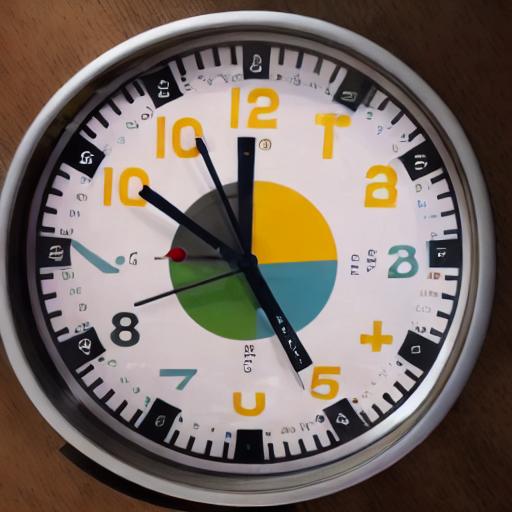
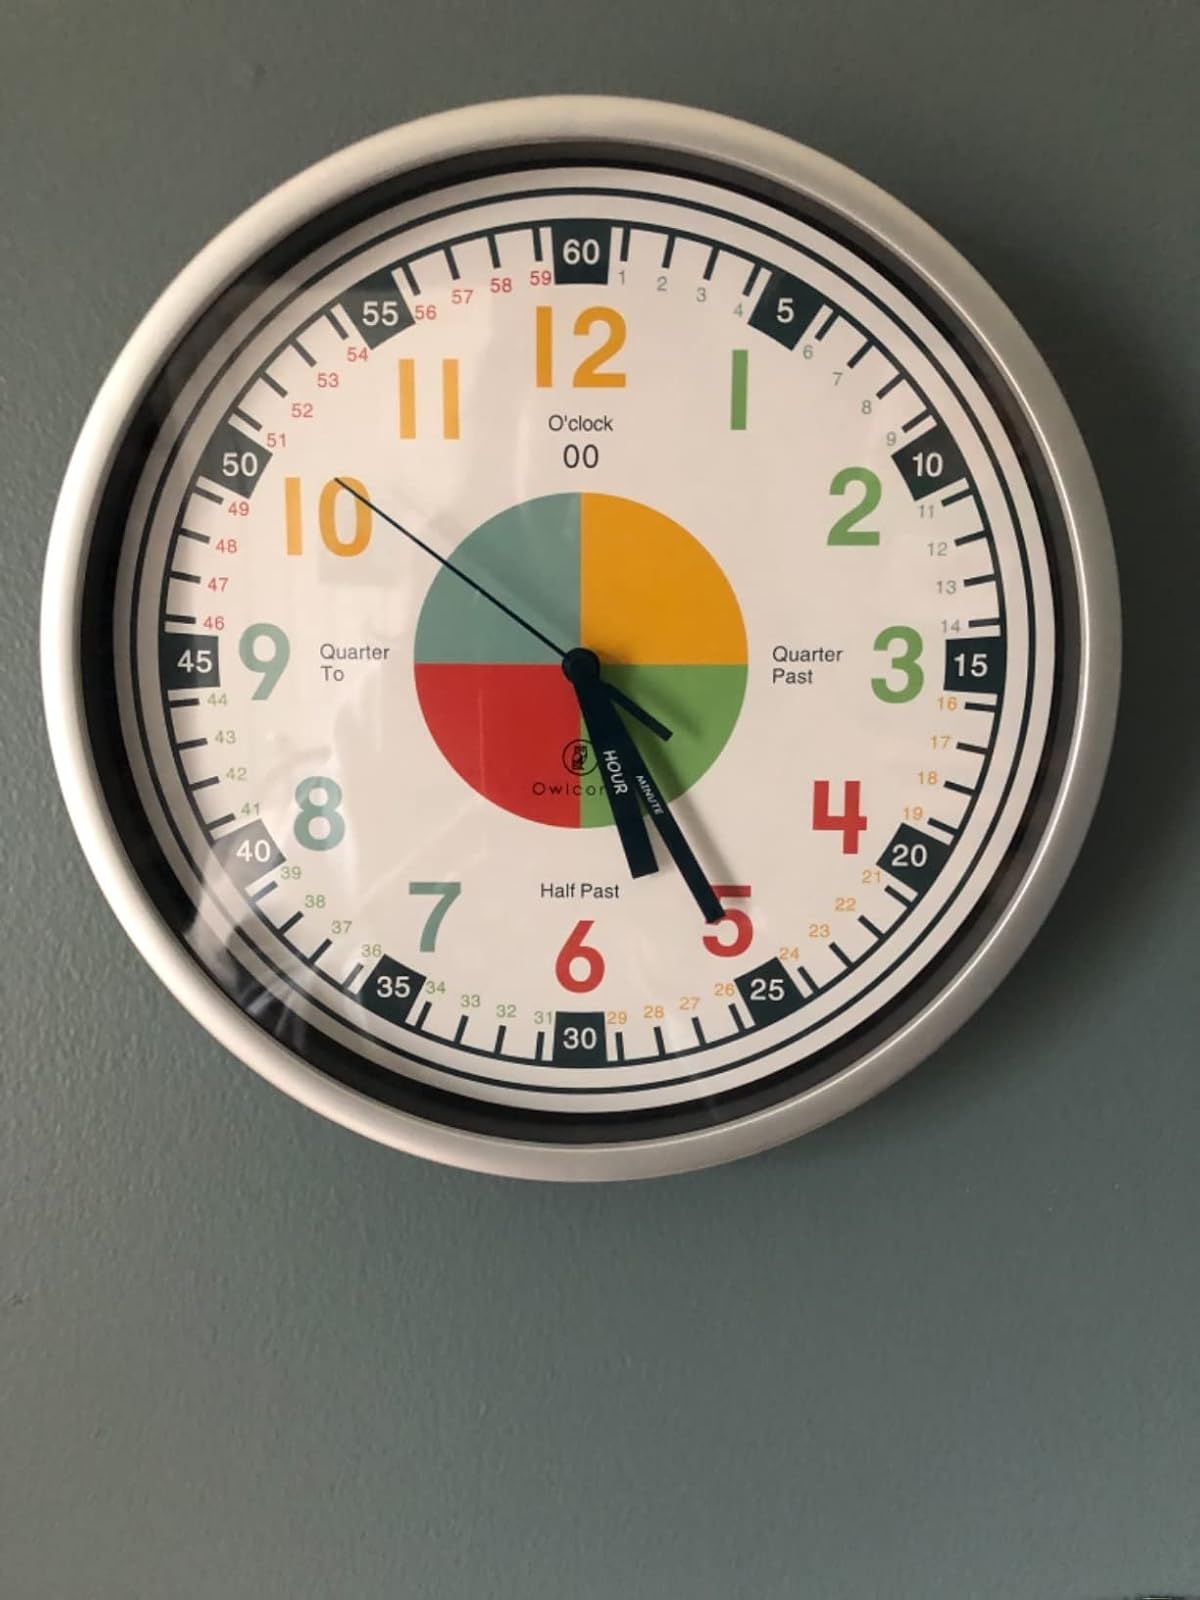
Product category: clock
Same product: no